El Paso and Southwestern Railroad

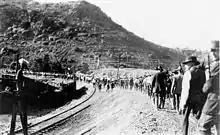
Deportation of striking miners from Bisbee, Arizona, on July 12, 1917. Striking miners and others are marched from Warren Ballpark along railroad tracks toward cattle cars belonging to the El Paso and Southwestern Railroad.

Historian David Leighton wrote, that in February 1910, James Douglas, head of the Phelps Dodge Corporation, announced his plan to make Tucson the western terminus of the El Paso and Southwestern Railroad. Up to that point, Benson had that honor. The board of directors for the company would later that year approve Douglas's plan, making it official. The extension was from Fairbank, Arizona, (now a ghost town about 10 miles west of Tombstone) to Tucson, which had beat out Florence and Phoenix for this honor.